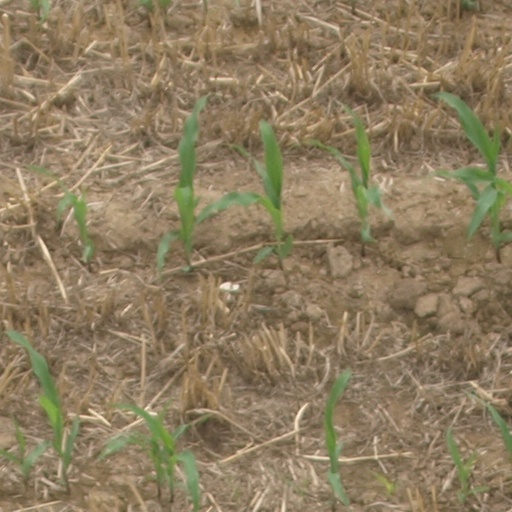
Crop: maize; corn